Finsteraarhorn

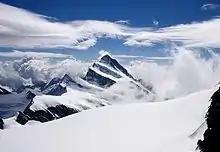
View from the west. The Hugisattel lies just below the summit on the left

The first ascent was long a controversial matter. The first attempt was made on 16 August 1812 by the Aargau merchant , guided by the locals Kaspar Huber, Arnold Abbühl, Joseph Bortes and Aloys Volker. Bortes and Volker, guiding and uncle, had been the first to climb the Jungfrau the previous year. They approached the mountain via the Oberaarjoch, Studer glacier, and south-east ridge, which is a more difficult and longer route than the current normal route over the north-west ridge. Meyer became exhausted and remained behind after reaching the ridge, perhaps near P. 3883 ("Meyer's Peak"). Huber kept him company, while the three other guides went on and purportedly reached the summit after three hours.